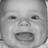
Emotion: happy